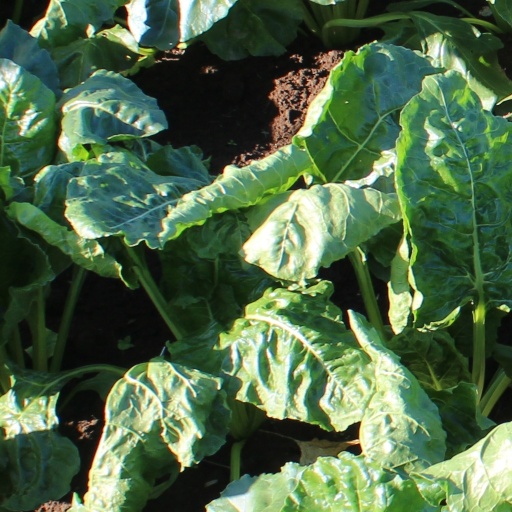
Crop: sugar beet